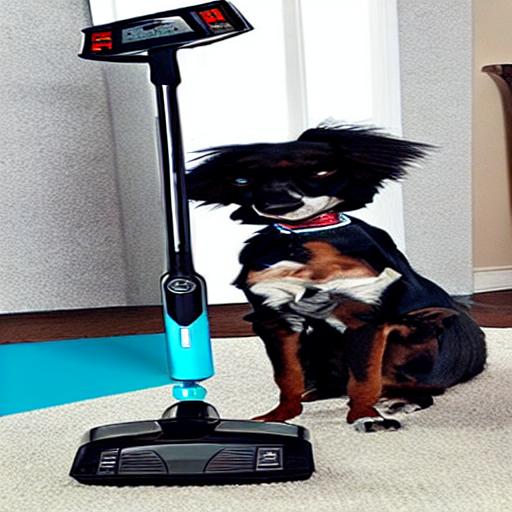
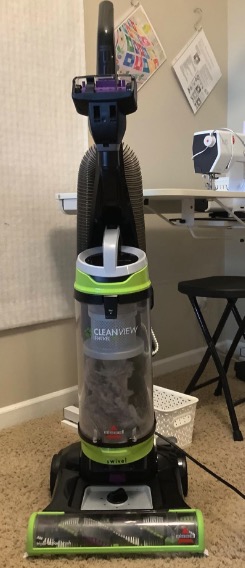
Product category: items_vacuum
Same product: no